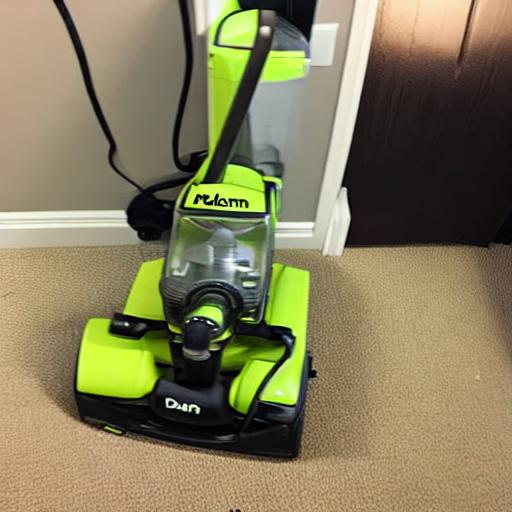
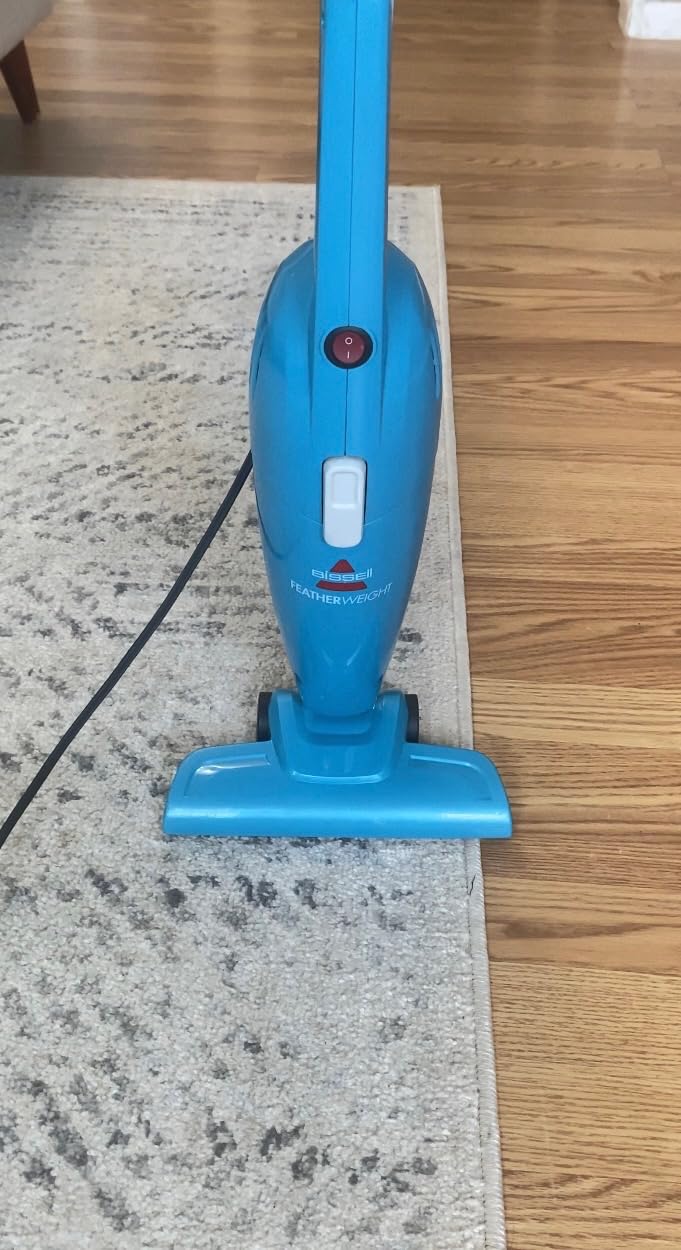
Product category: items_vacuum
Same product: no